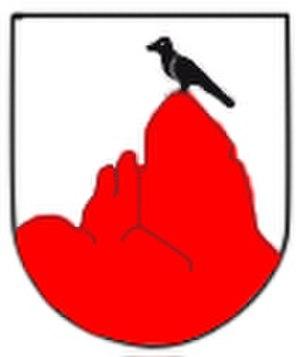
Červený Kameň est un village de Slovaquie situé dans la région de Trenčín.